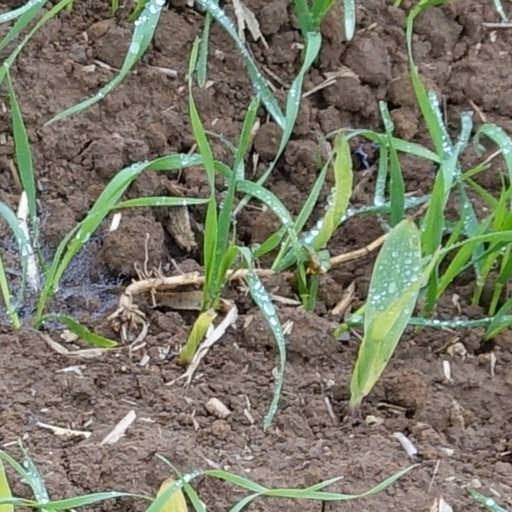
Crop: wheat